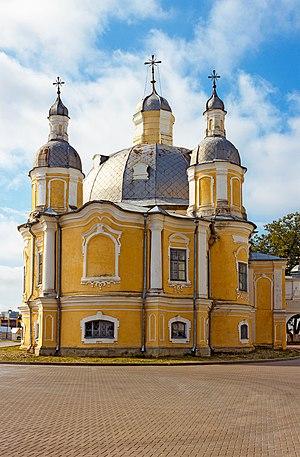
La cathédrale de la Résurrection à Vologda est un édifice religieux orthodoxe qui est située sur la même place du Kremlin que sa voisine, la cathédrale Sainte-Sophie de Vologda. Elle a été construite entre 1772 et 1776, sur décision de l'archevêque de la ville Iosif Zolotoï. Le style architectural est baroque. C'est un édifice classé comme patrimoine remarquable au niveau fédéral de la Russie. La cathédrale fait partie de l'éparchie de Vologda.